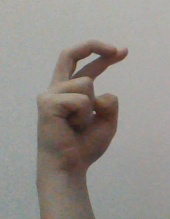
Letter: zay